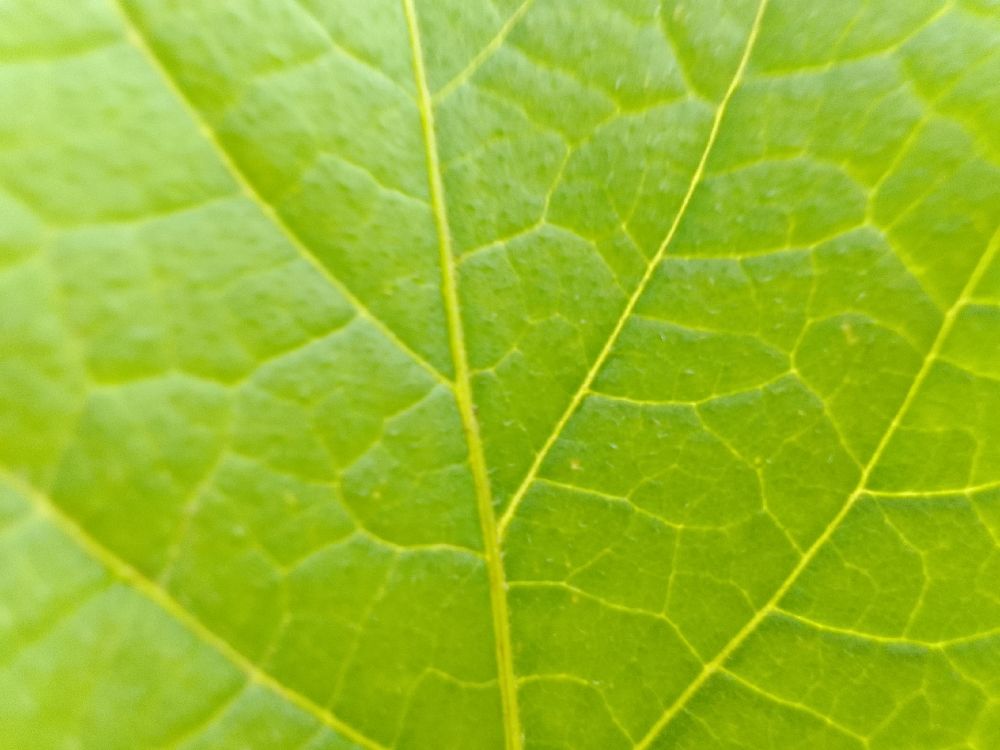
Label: Healthy